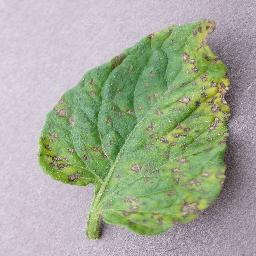
Label: Tomato___Septoria_leaf_spot